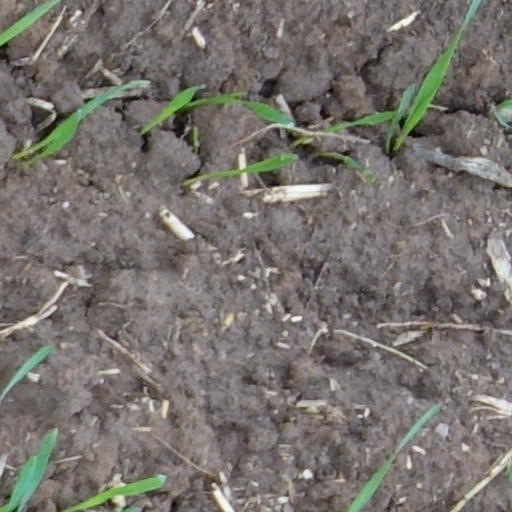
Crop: wheat